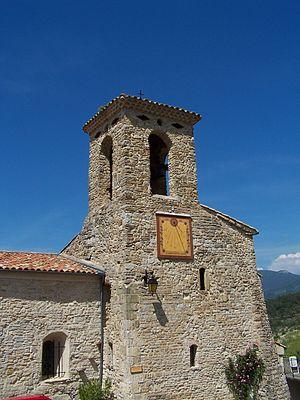
Clocher de l’église de Saint-Sauveur-en-Diois, avec un cadran solaire.
Saint-Sauveur-en-Diois est une commune française située dans le département de la Drôme en région Auvergne-Rhône-Alpes.